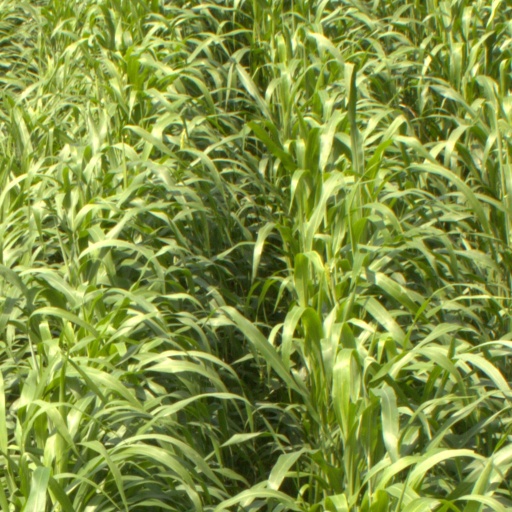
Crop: sorghum